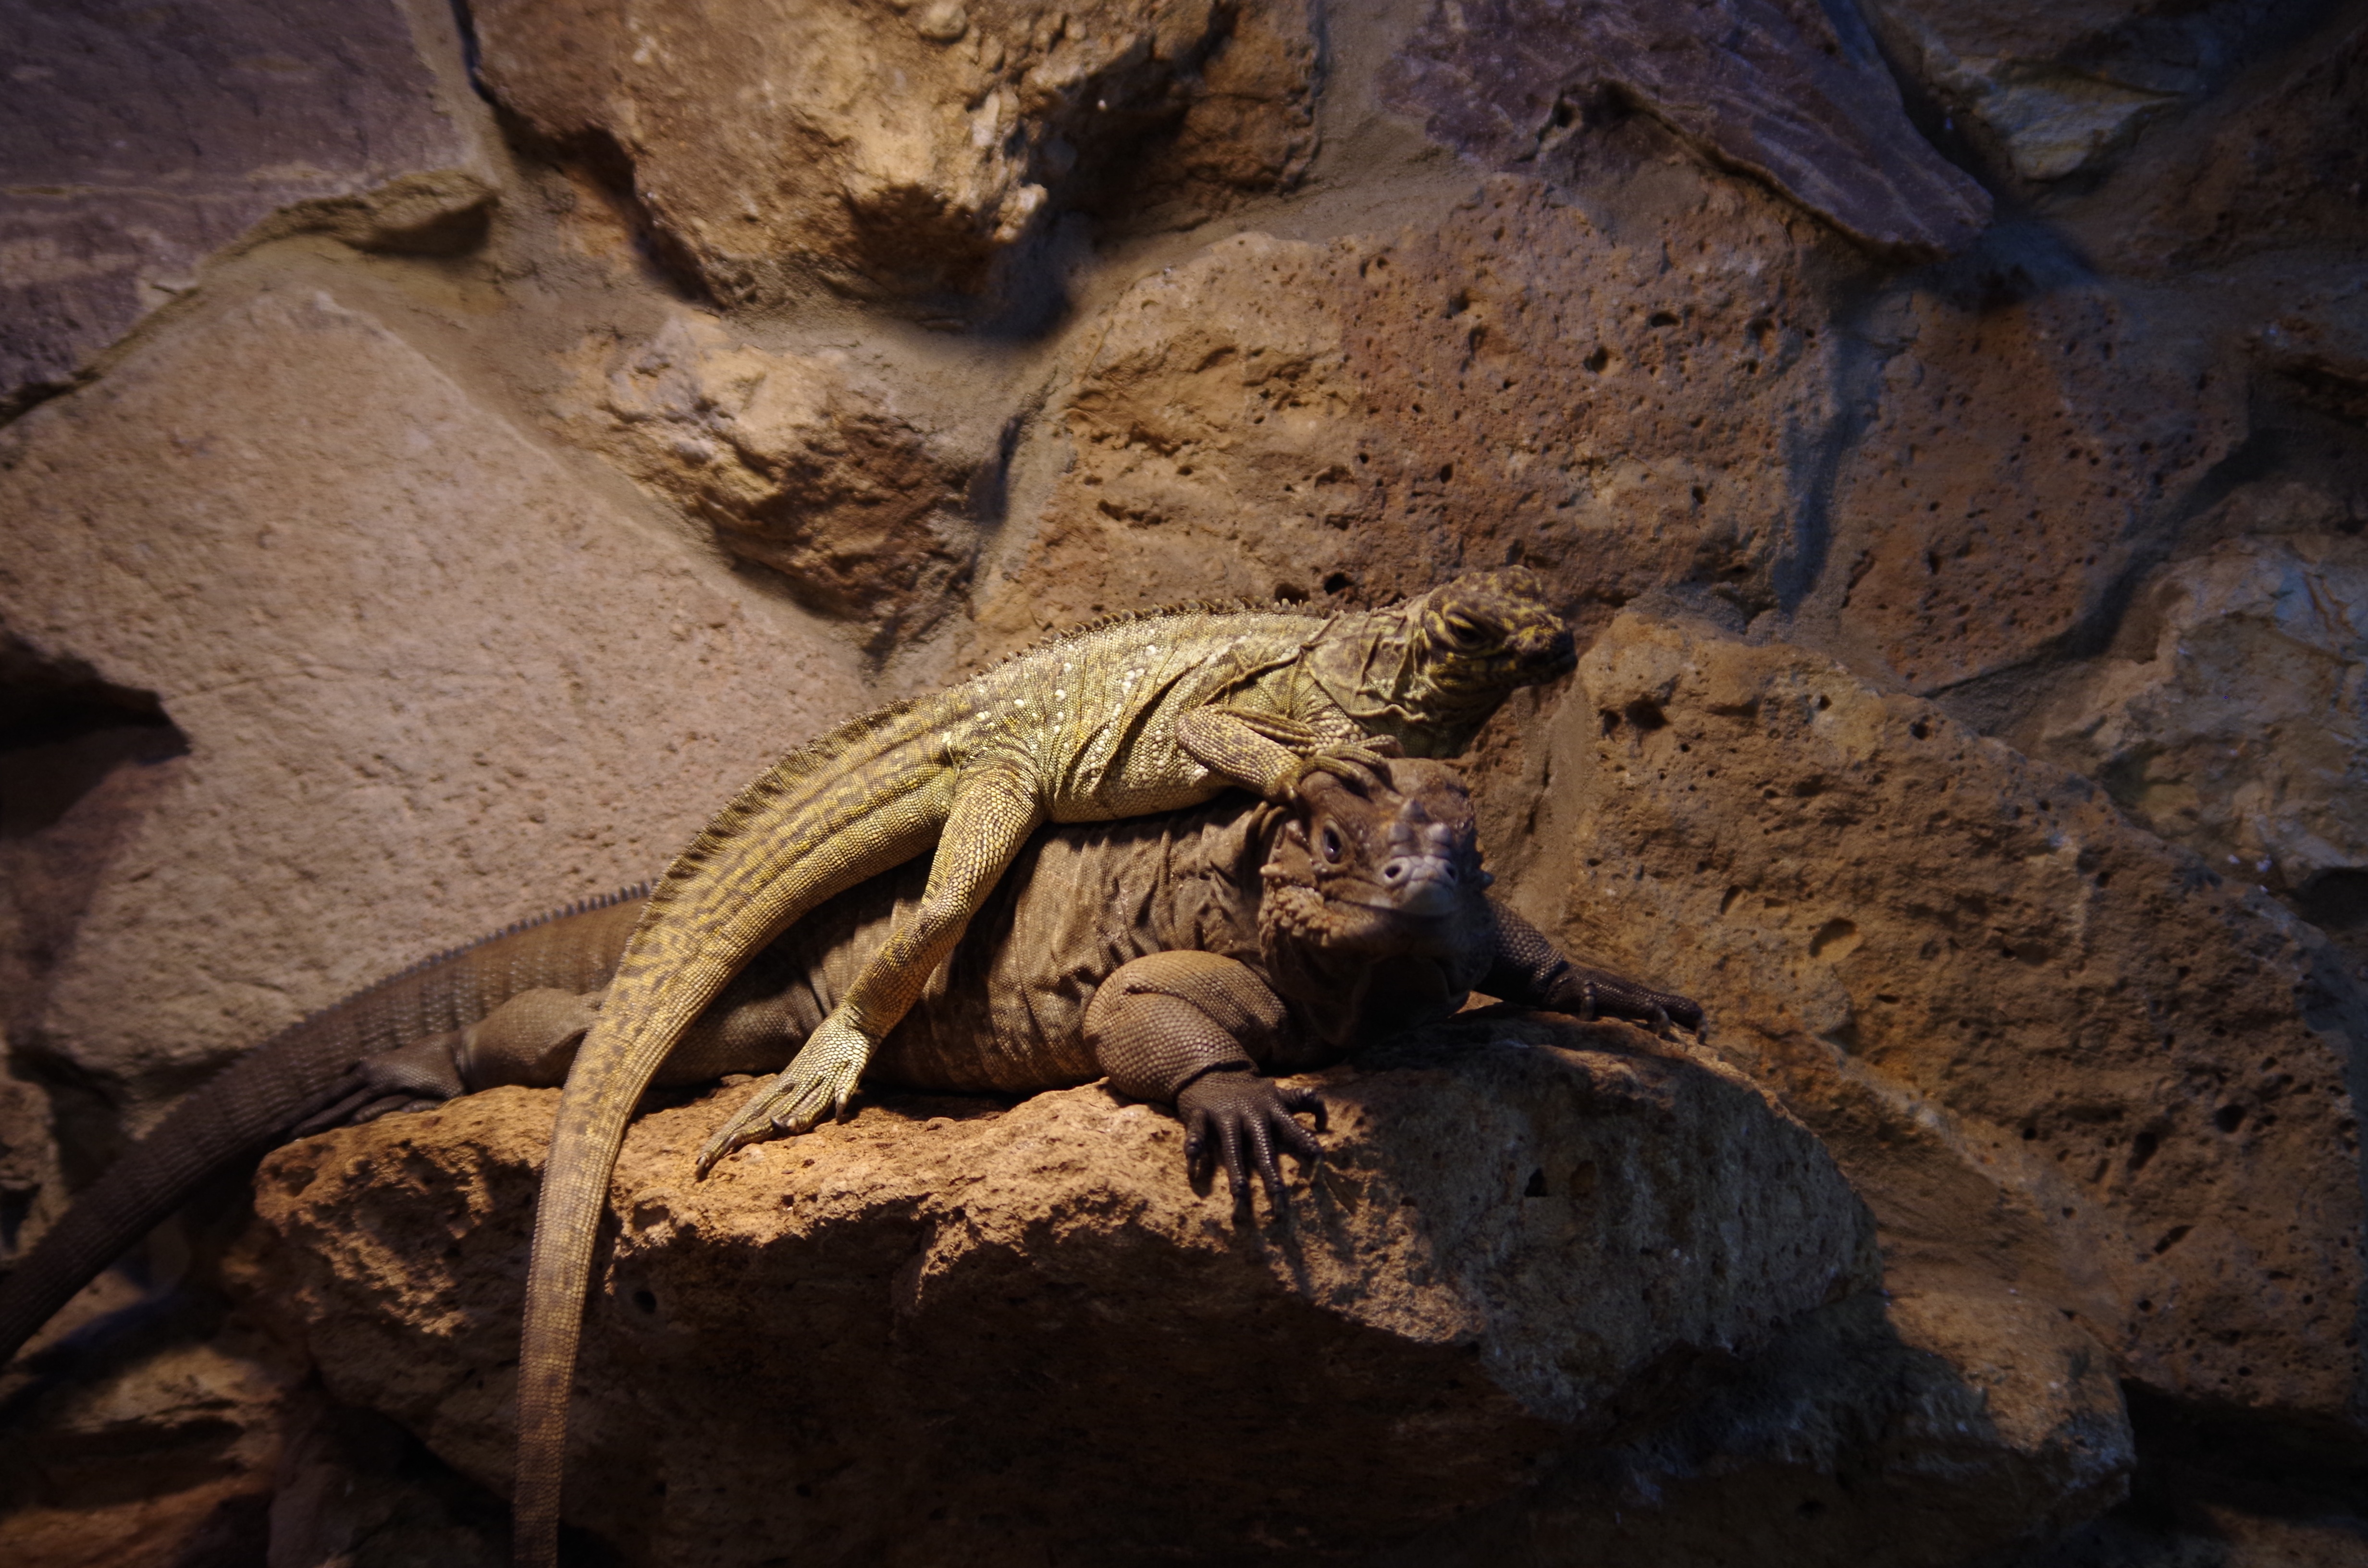
nature, rock, wildlife, reptile, fauna, lizard